Valentino Rossi

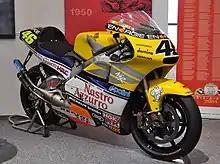
Honda NSR500 used by Rossi in the season

Rossi dominated his second season in the 500cc class, scoring 11 wins and only finishing off the podium three times. He started the year off with a victory in Japan after battling with Max Biaggi. He then achieved back-to-back poles and race wins in the South African and Spanish rounds. He finished the French race in third place but crashed out of the Italian round whilst leading the wet race after taking another pole on Saturday.